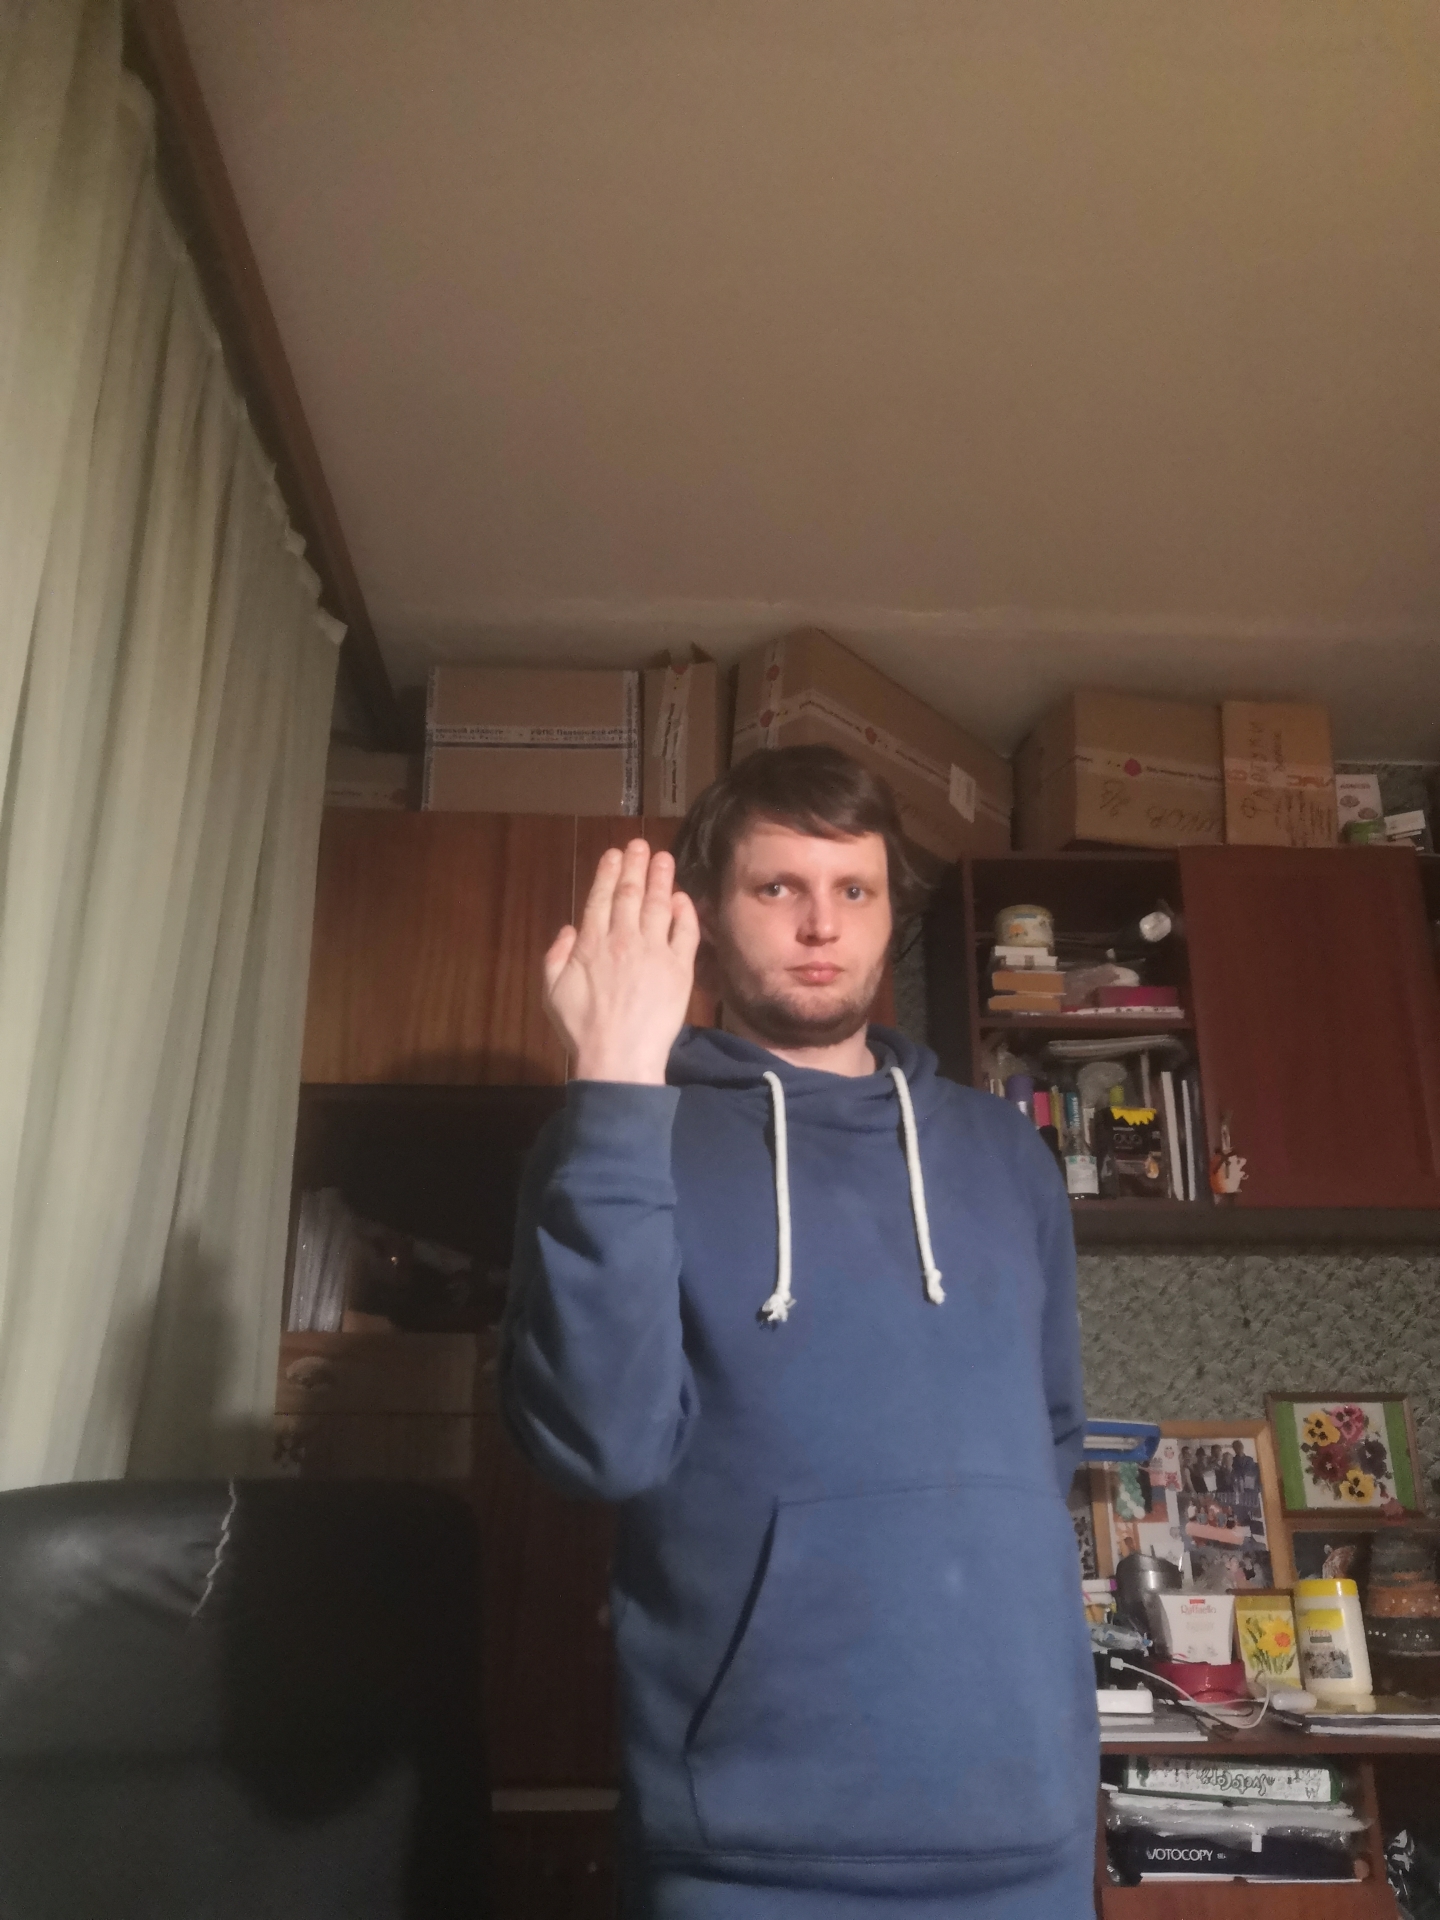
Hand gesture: stop_inverted